HMS Victorious (R38)

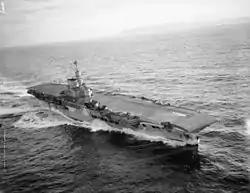
HMS "Victorious" in 1941

Late on 24 May 1941, "Victorious" launched nine of her Swordfishes, followed by three Fulmars to track the German battleship, with two more Fulmar later launched to relieve the first three Fulmars. The Swordfish, under the command of Eugene Esmonde, flew through foul weather and attacked "Bismarck" in the face of tremendous fire from anti-aircraft guns, scoring a hit to the 320 mm armoured belt with a torpedo. No aircraft were shot down during the attack, but two Fulmars ditched after they could not find the carrier in the dark because a rain squall had moved in and the carrier's homing beacon had failed. "Victorious" took no further part in the chase; aircraft from disabled "Bismarck"s steering gear, thus contributing to her sinking three days later. Esmonde received a DSO for his part in the action.